Trebnja Gorica

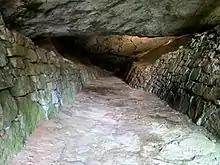
Entrance to Krka Cave in Trebnja Gorica

Water boatman ("Micronecta poweri") specimens have been discovered near the village, in Višnjica Creek.